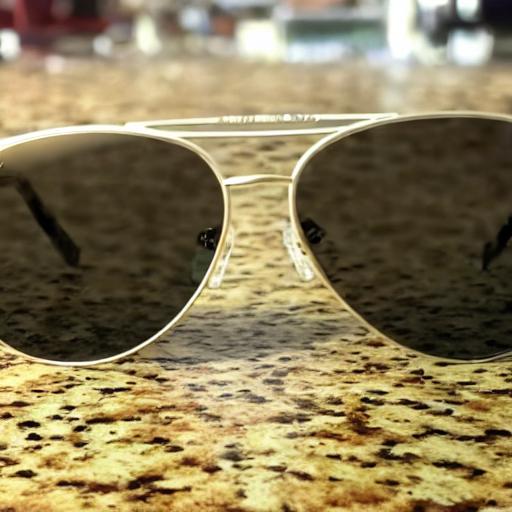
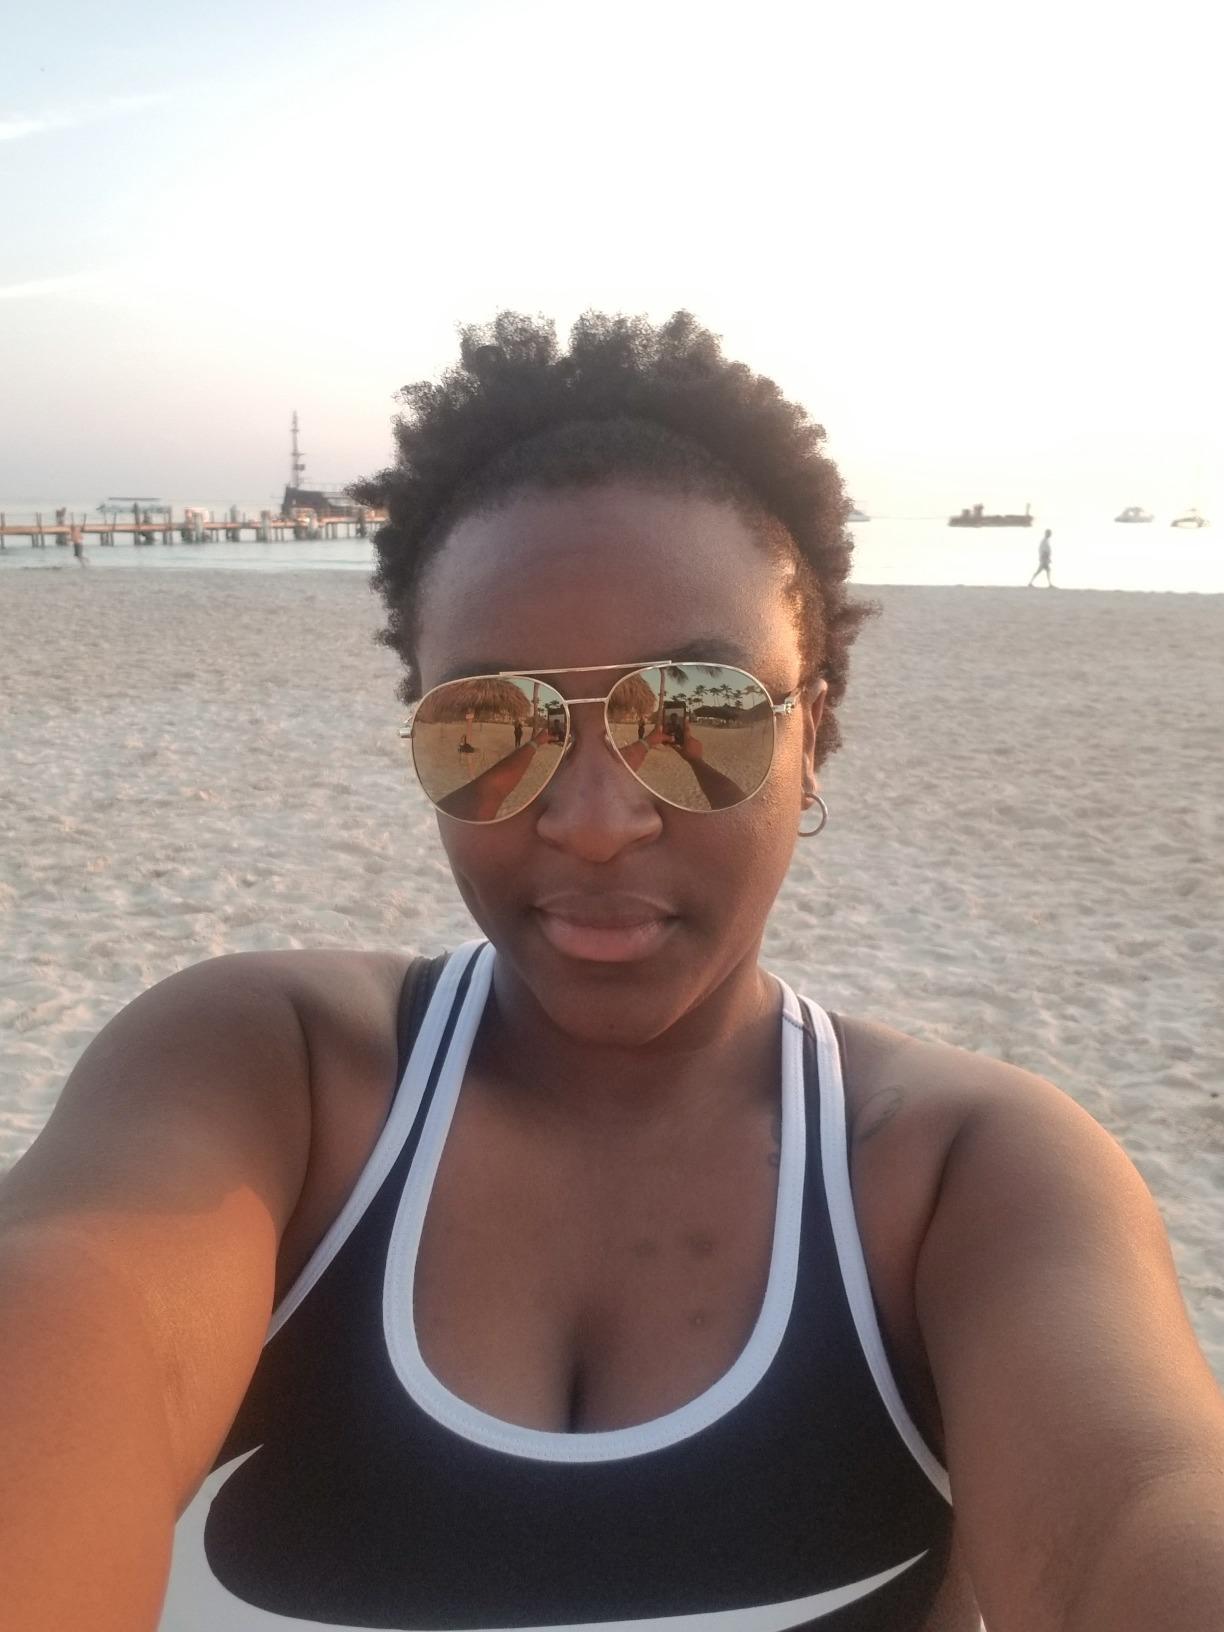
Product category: accessories_sunglasses
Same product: no